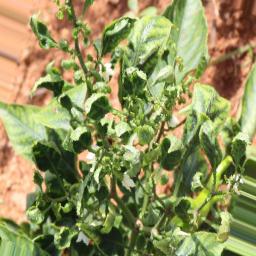
Label: mites_and_trips